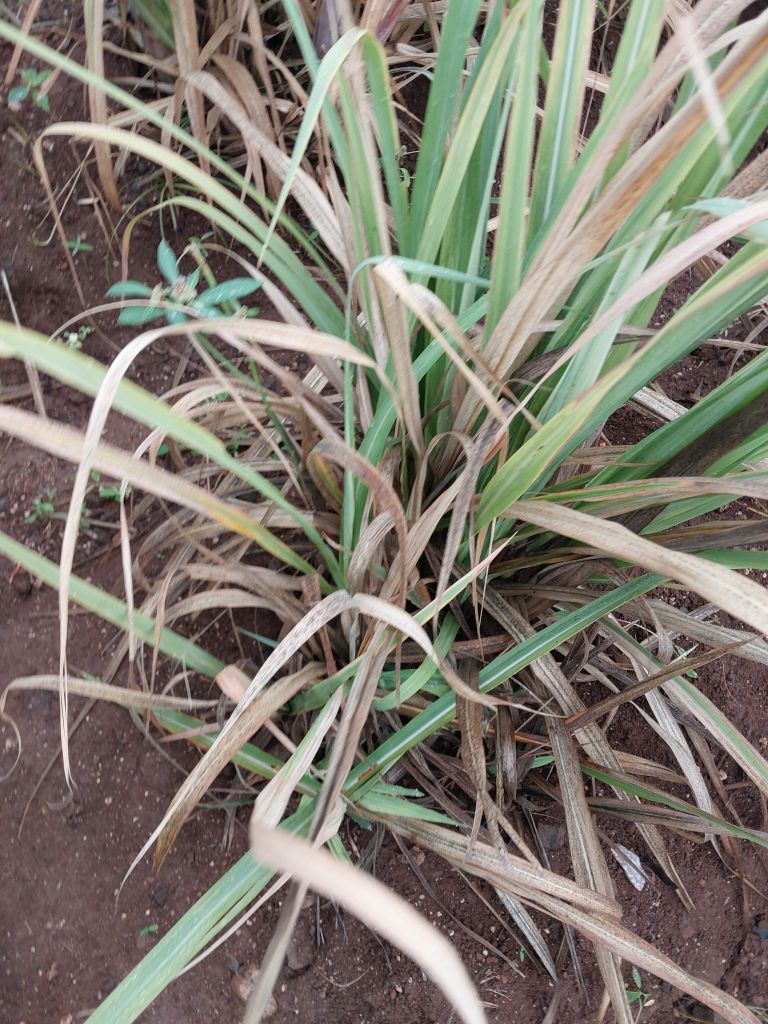
Label: Grassy shoot